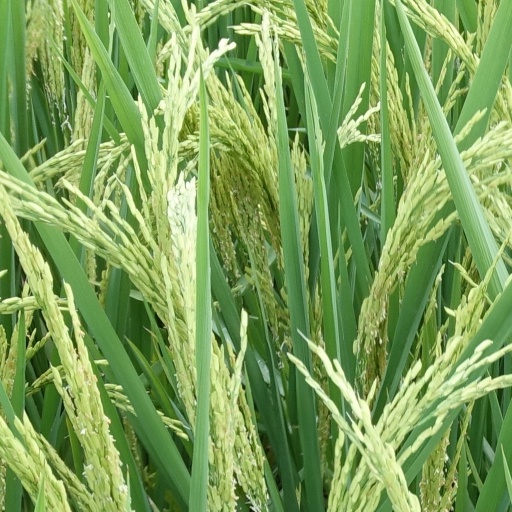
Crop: rice